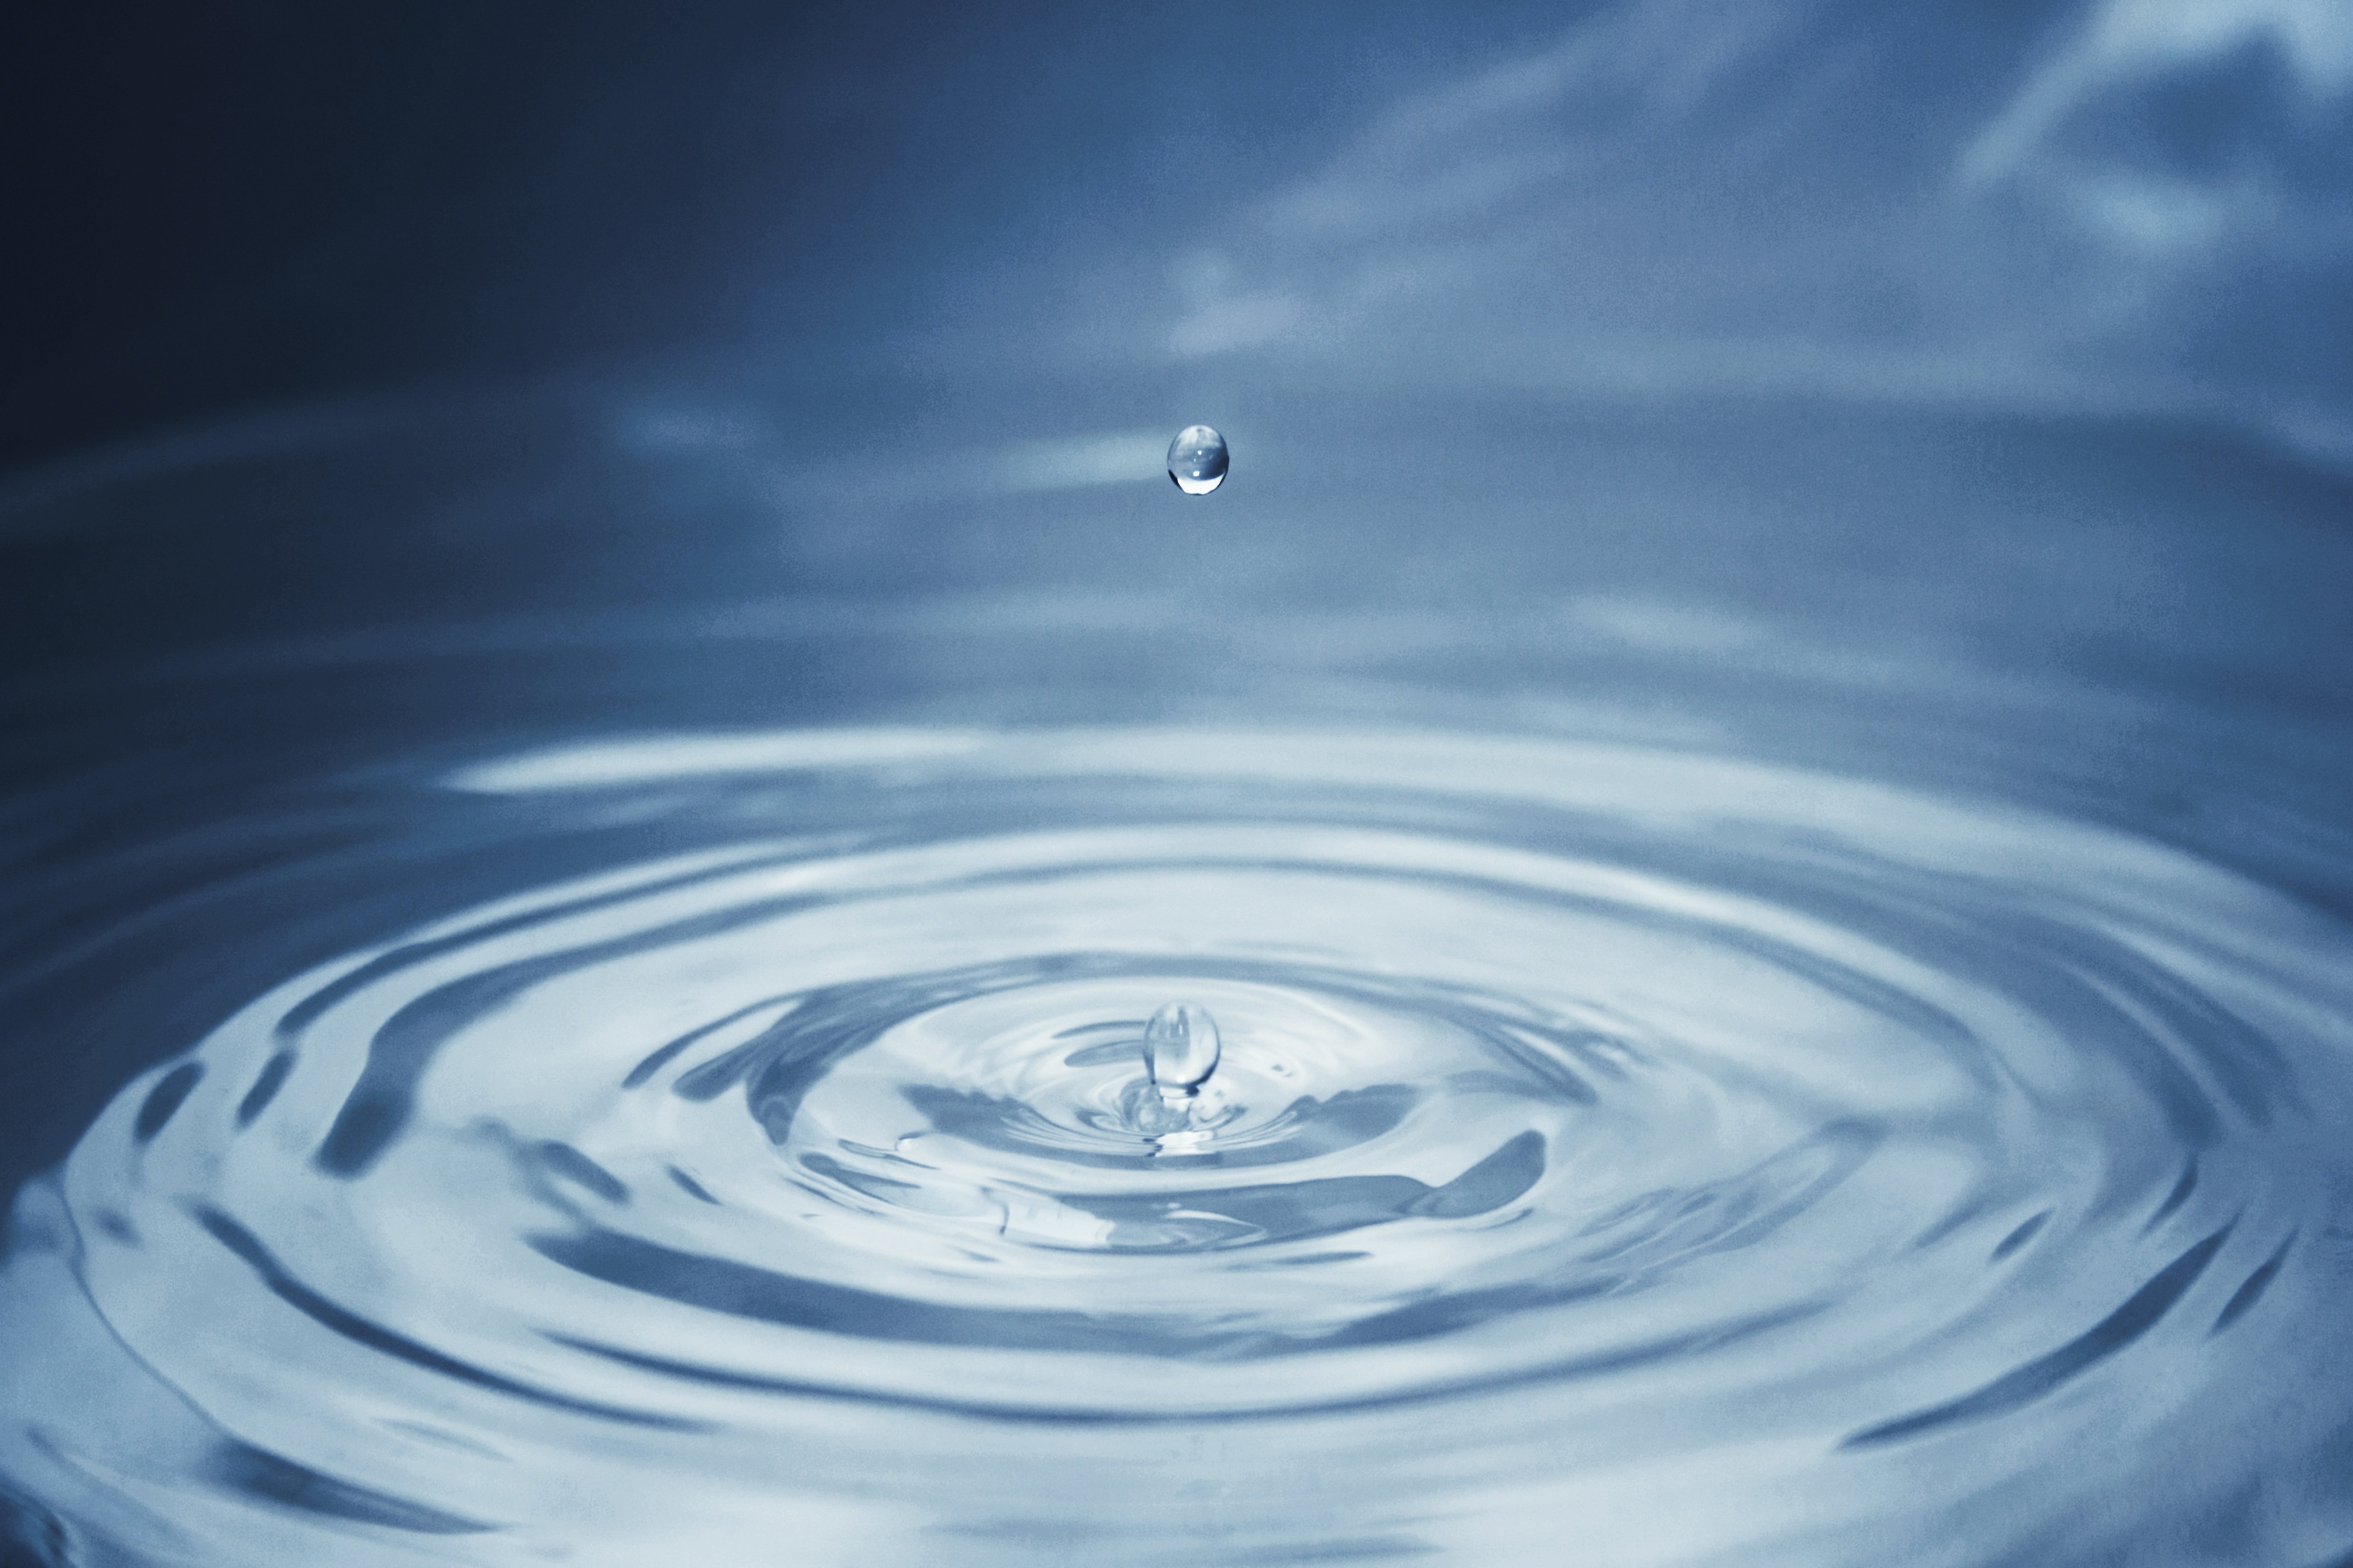
water, drop, wave, atmosphere, reflection, blue, drip, circle, drop of water, freezing, macro photography, atmosphere of earth, wind wave